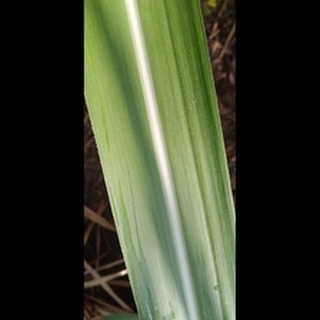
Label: healthy_sugarcane